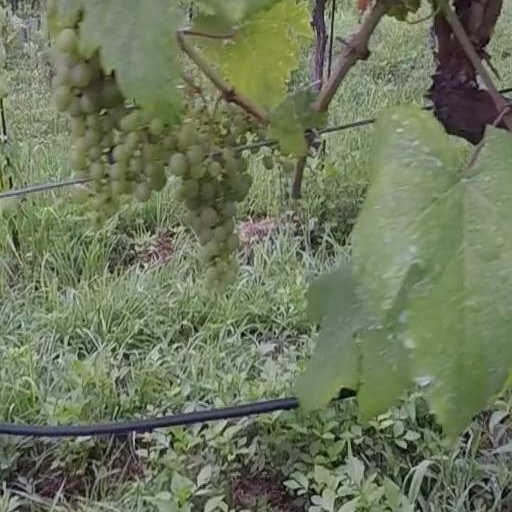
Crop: grape